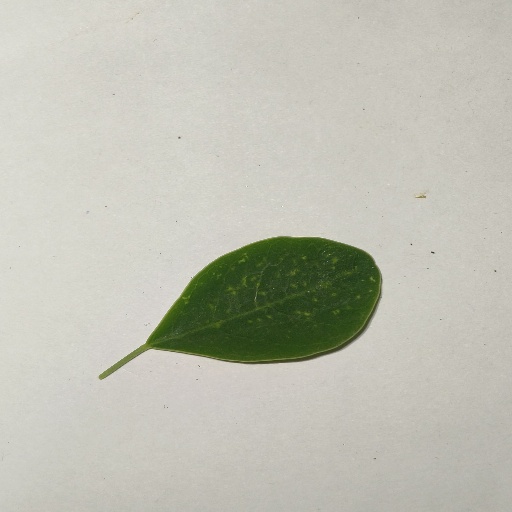
Species: Sojina
Leaf condition: Healthy Leaf